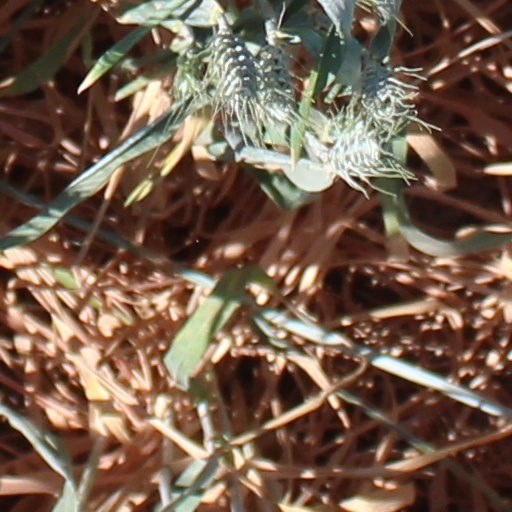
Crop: wheat